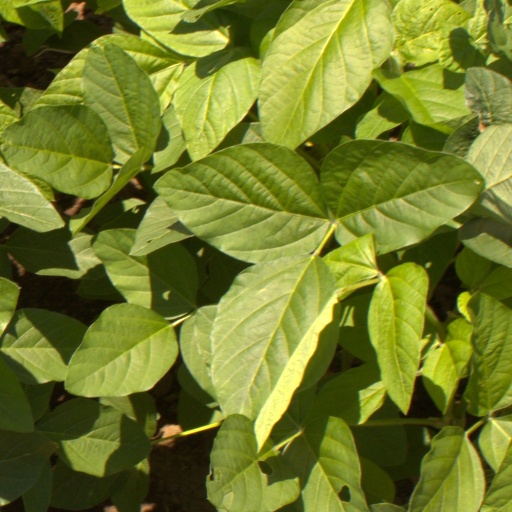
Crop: soybean